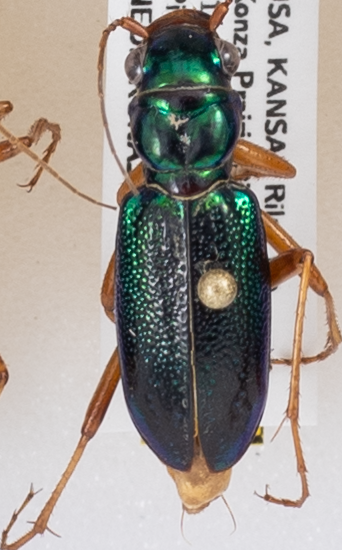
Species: Tetracha virginica
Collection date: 2018-08-16
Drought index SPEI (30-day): -0.608
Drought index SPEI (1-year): -2.09
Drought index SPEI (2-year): -1.45